Shopping cart

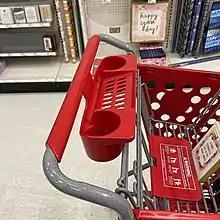
Mobile device shelf

In 2012, a driverless shopping cart was made by Chaotic Moon Labs. The device, called "Project Sk8" or "Smarter Cart" was basically a cart fitted with Windows Kinect (to detect obstacles), and an electric drivetrain, and used in conjunction with a Windows 8 tablet. For smaller stores, shopping baskets with wheels can be used either as a large basket or a small cart. These carts are designed for indoor use only.